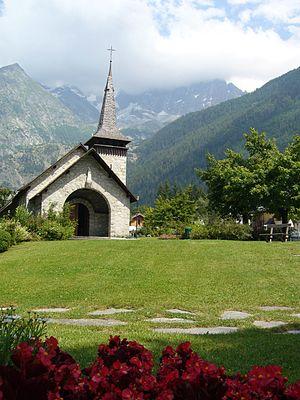
Le patrimoine architectural religieux de Chamonix-Mont-Blanc est riche en églises, chapelles, oratoires et nombreuses croix. Il témoigne de la foi chrétienne des habitants, notamment à travers des édifices remontant au début du XVIIᵉ siècle.